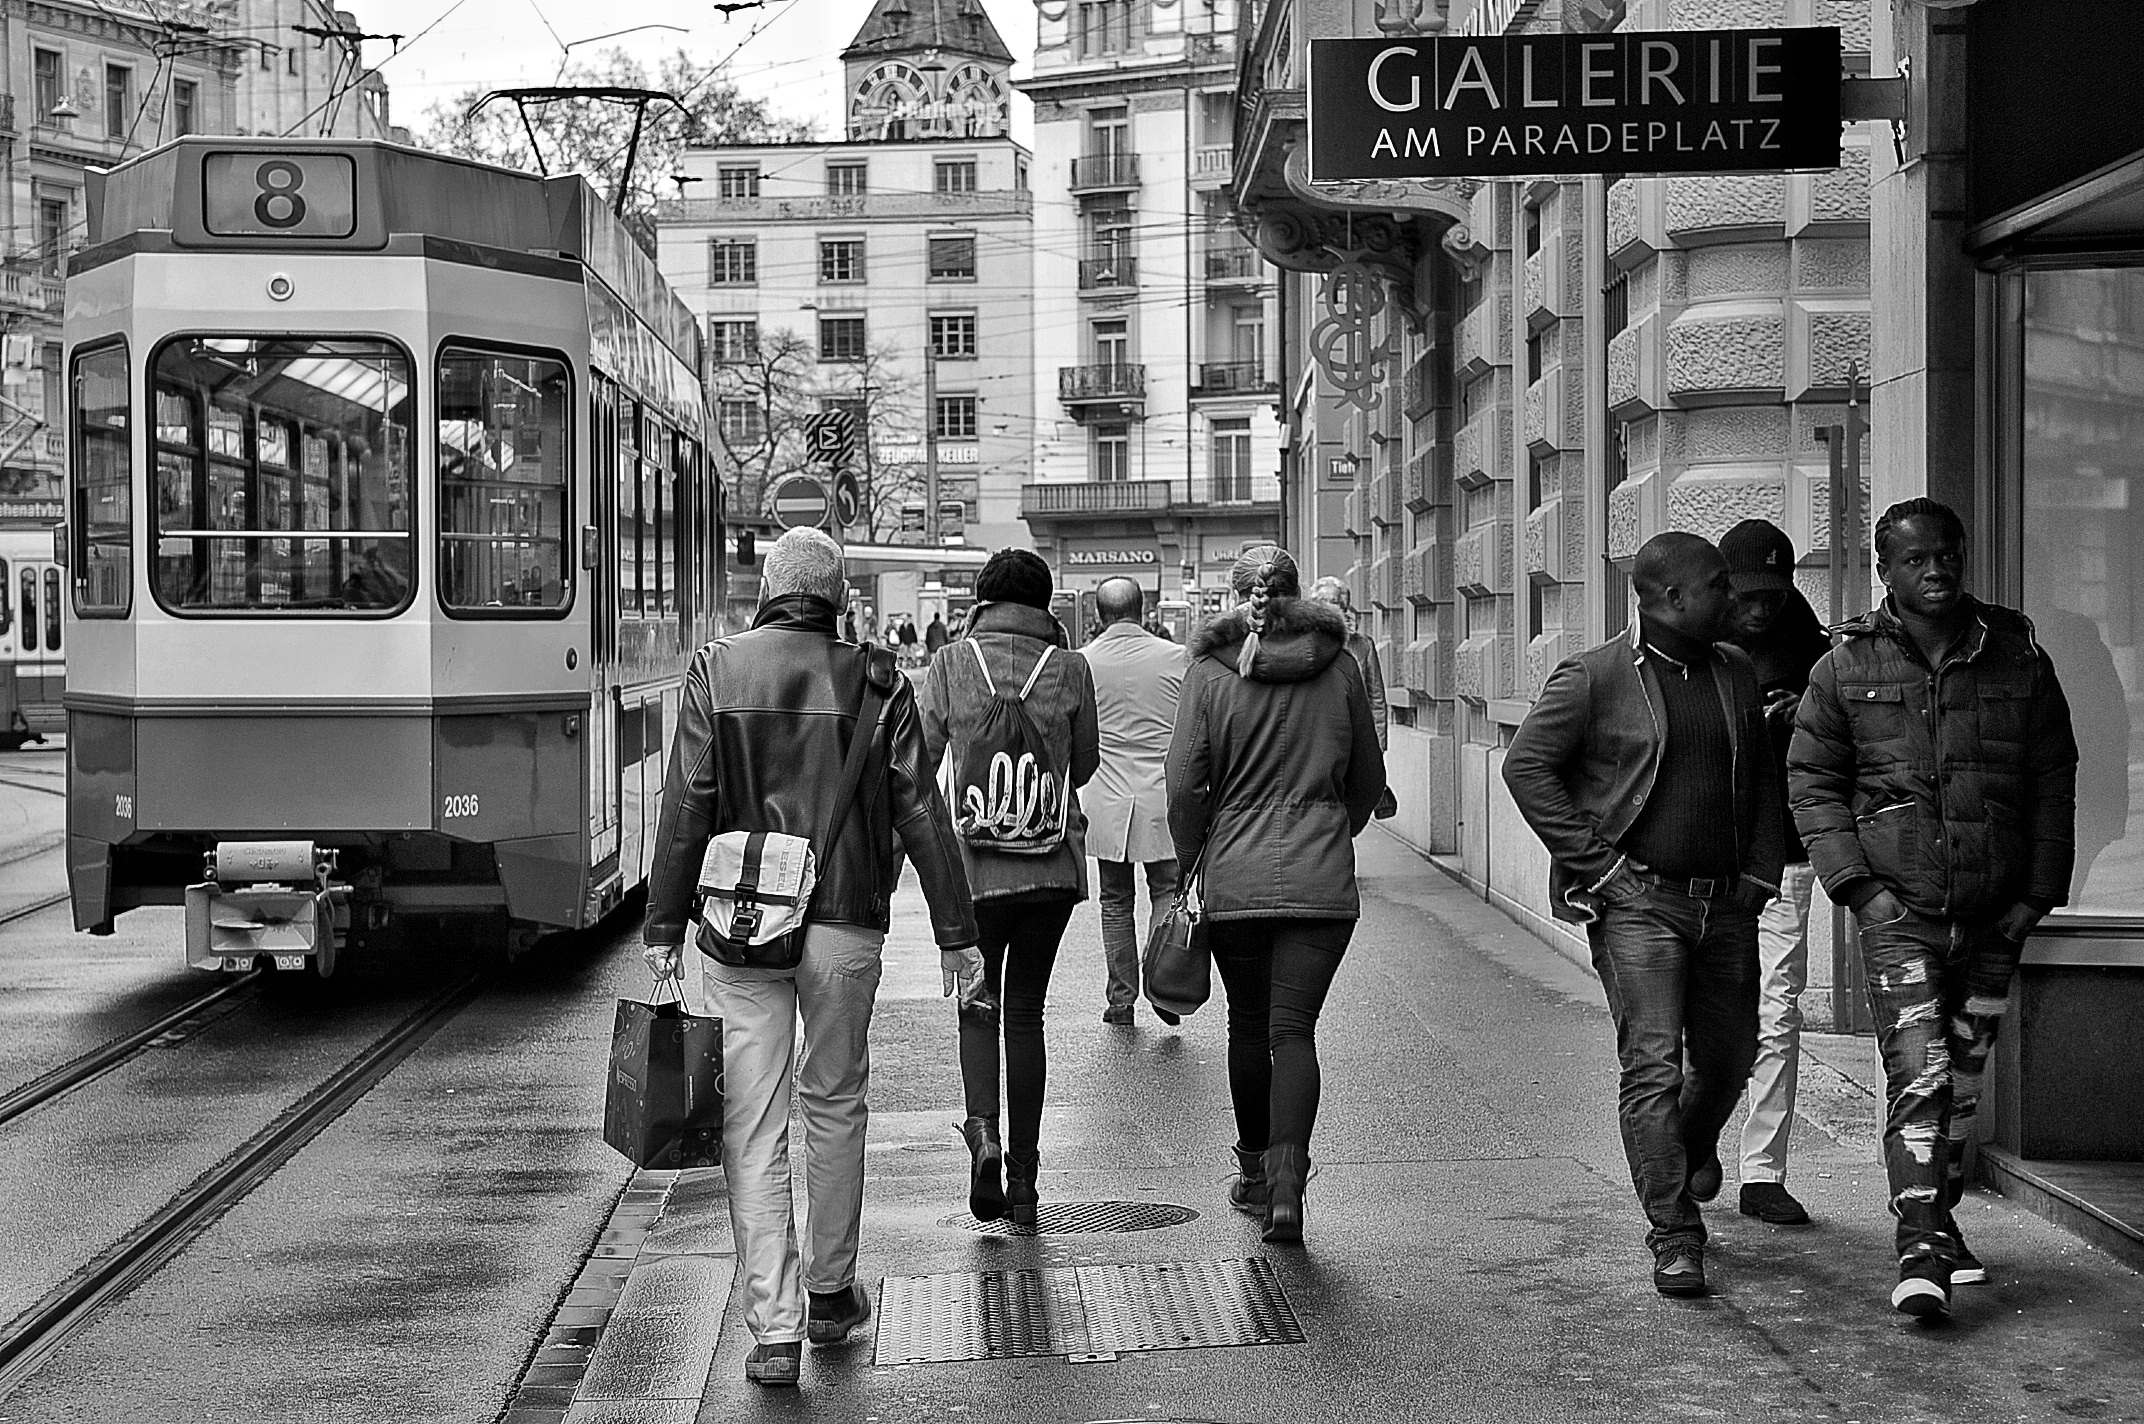
pedestrian, winter, black and white, people, road, street, rain, city, tram, transport, vehicle, monochrome, public transport, streetphotography, bw, candid, infrastructure, swiss, snapshot, schweiz, switzerland, zurich, streetphoto, thomas8047, urbanarte, paradeplatz, zurichstreet, nikond300s, monochrome photography